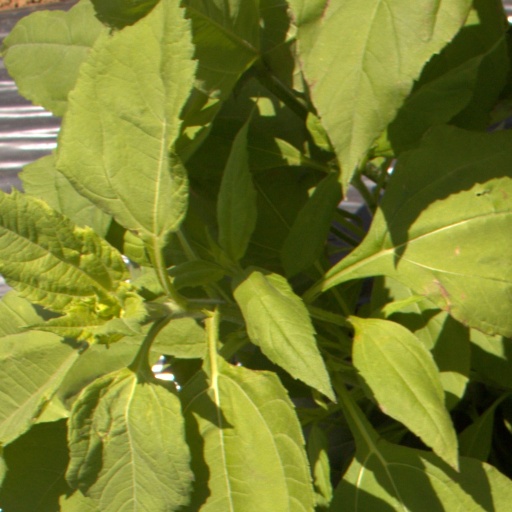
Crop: Jerusalem artichoke